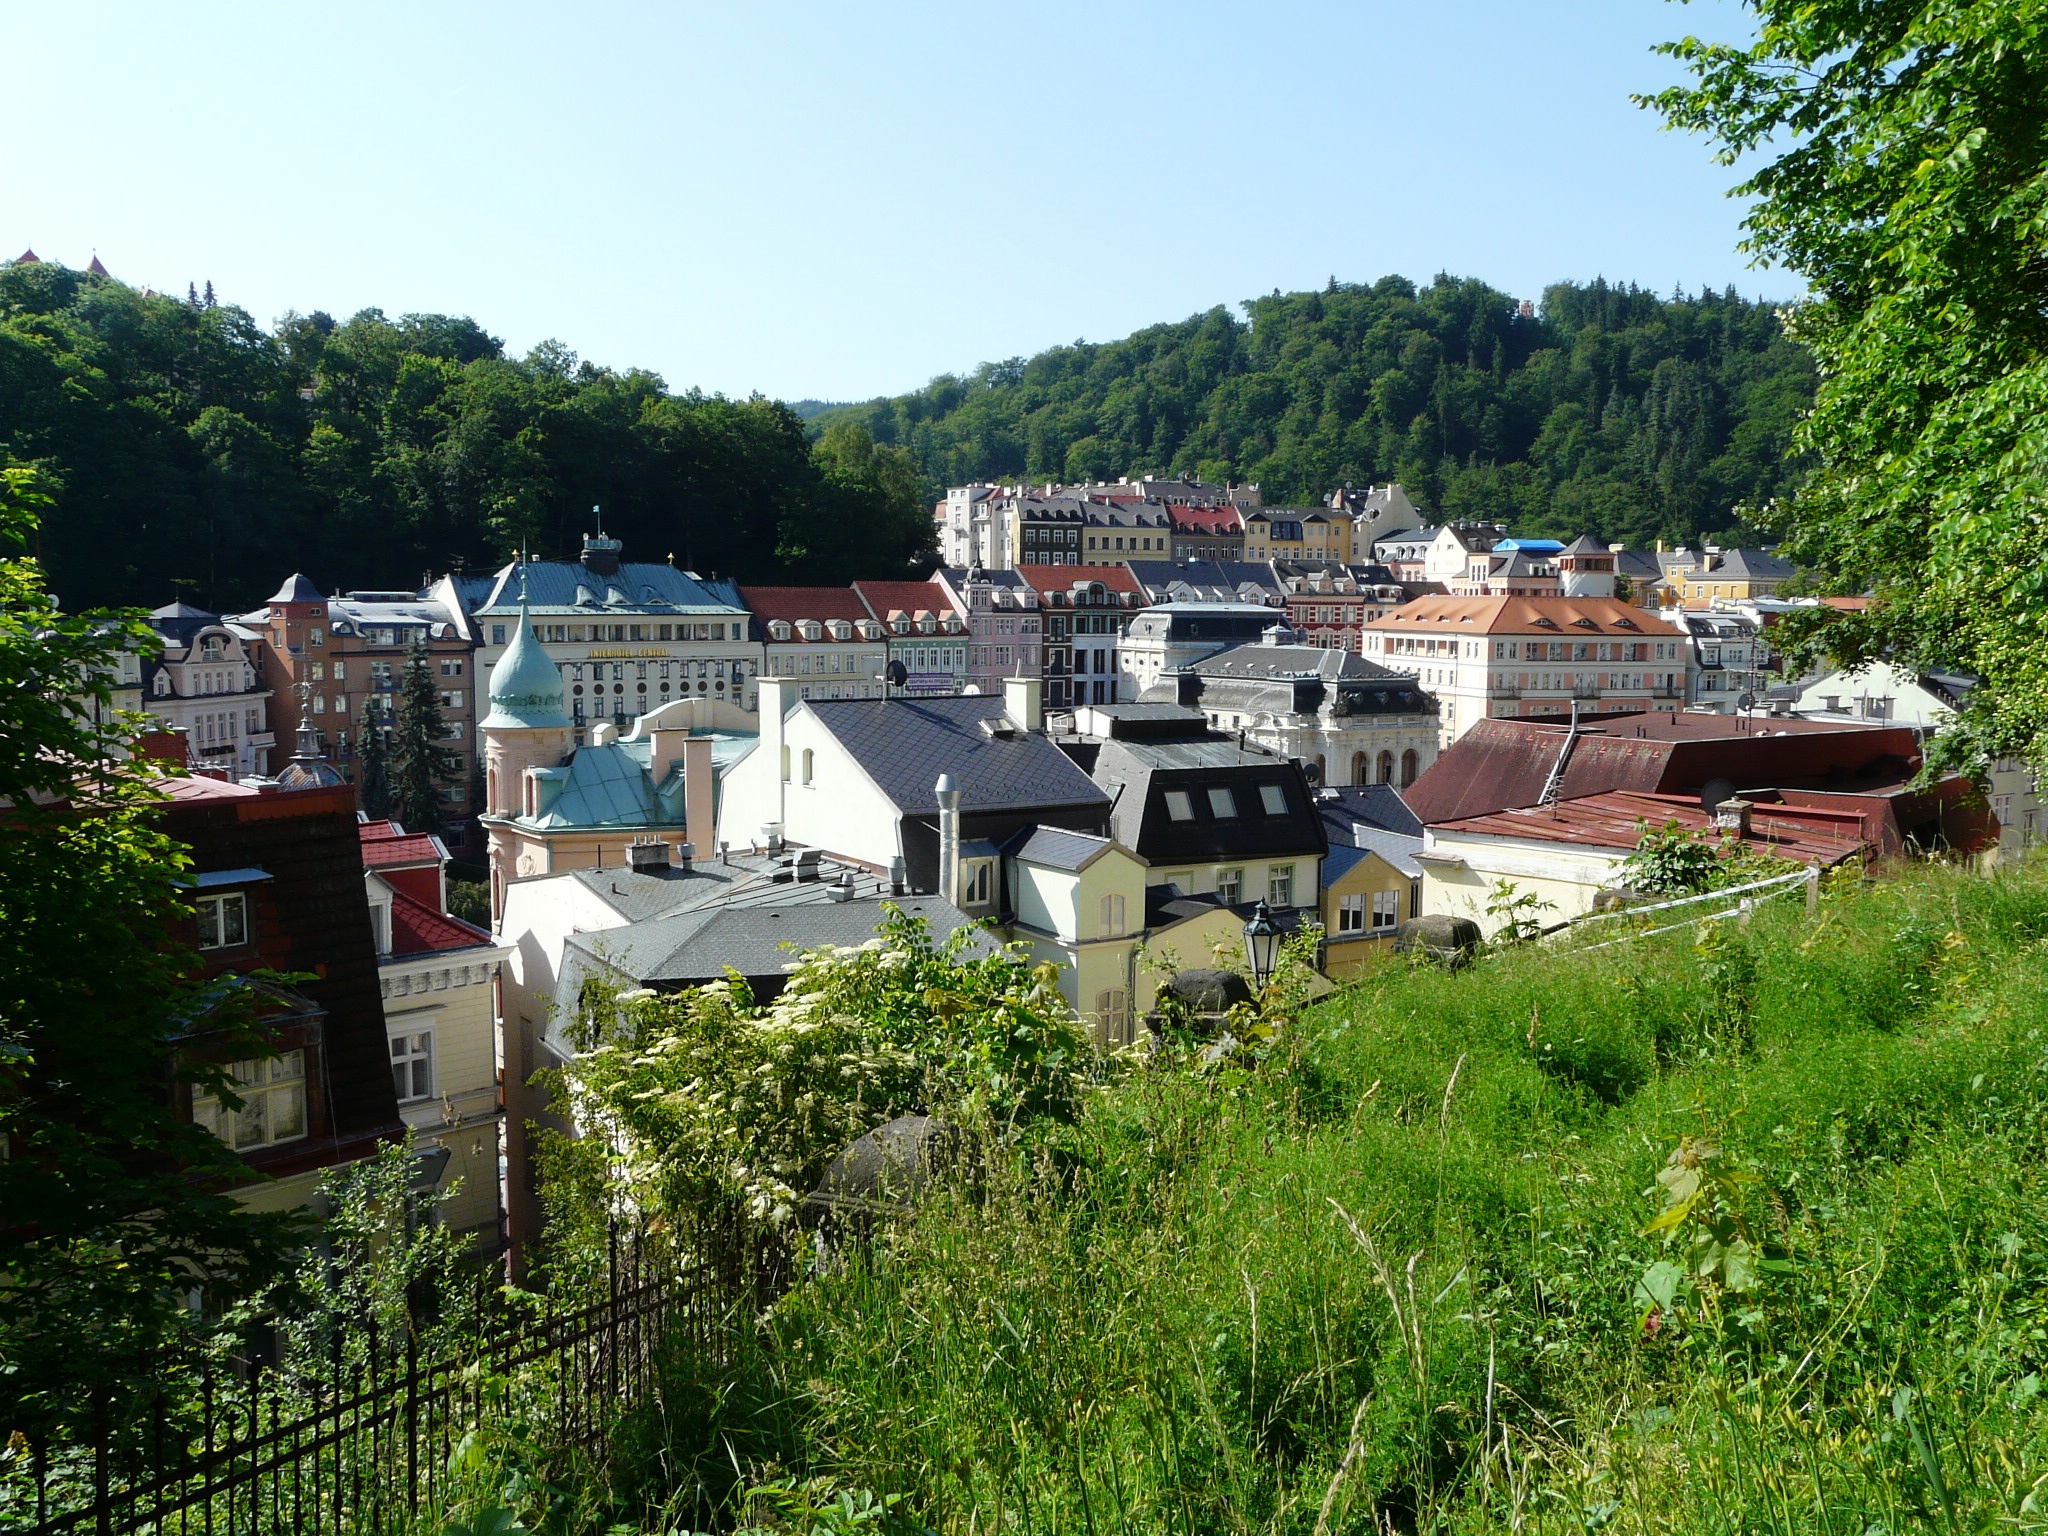
house, town, view, city, village, cottage, city view, places of interest, homes, outlook, bad, roofs, rural area, karlovy vary, human settlement